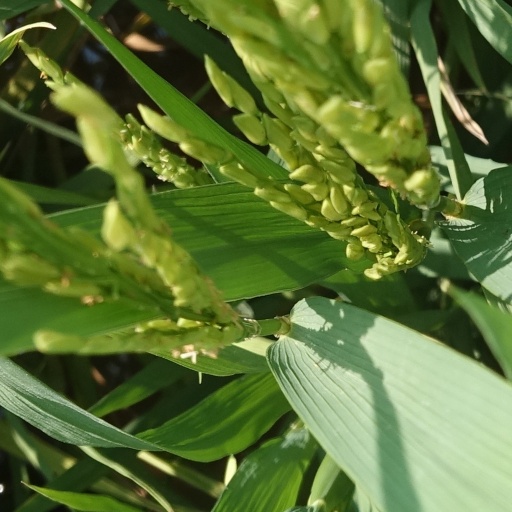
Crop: rice